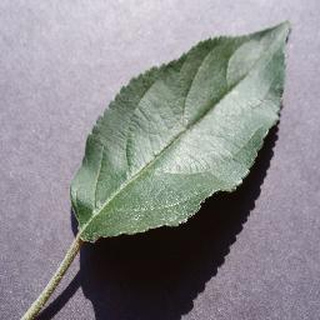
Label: healthy_apple